Scheiße (song)

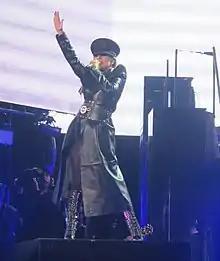
Gaga opening her 2017 Coachella Festival set with "Scheiße"

Lady Gaga included the song's first verse in her performance at the "Germany's Next Topmodel" TV show on June 6, 2011. She emerged from a well-lit doorway wearing a turquoise wig, a black hat, and a long black dress and walked towards a piano. Only the German lines and the first line of the song were performed, after which Gaga moved to a piano decorated with dollar bills and sang an acoustic version of "Born This Way". Ray Rodriguez of ImpreMedia, in a review of the performance, stated that "Gaga took over the stage. Gaga always provides material to talk about. And their presentation was no exception and this time she was seen dancing across a row of cutters labeled with the words 'money', 'sex' and 'vanity' while scantily clad dancers threw her around the stage notes" and Charlie Amter of "The Hollywood Reporter" stated that "Gaga dazzled German fans". Becky Bain of Idolator was dismissive, arguing that "She [Gaga] Uh, she does know she's performing on a show featuring models, right?" The opening faux-German lines, first verse and chorus opened Gaga's set at the iHeart Radio music festival in Las Vegas. "Scheiße" was performed on the Born This Way Ball tour (2012–2013) as the last song before the encore. Gaga, with long blonde pigtails, performed a complex dance routine wearing a black top and pants, described by Miguel Dumaual of CBS News as containing "solid dance-beats". On some occasions, Gaga invited audience members on stage to dance along with her to "Scheiße".